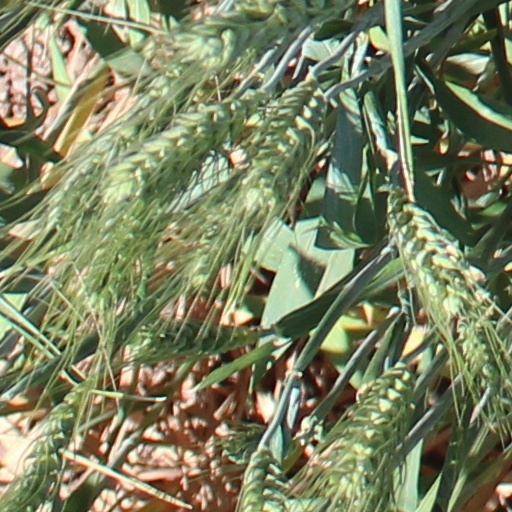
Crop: wheat